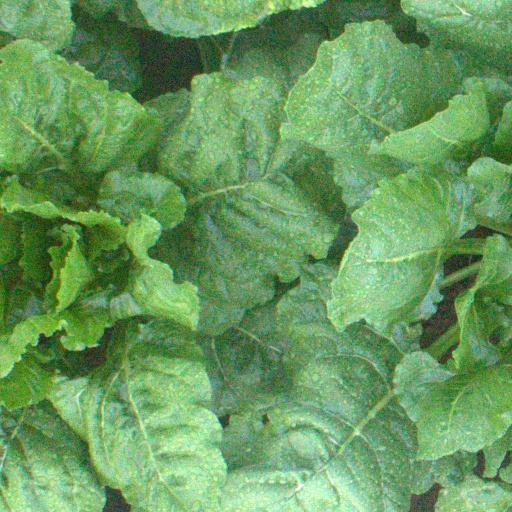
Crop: sugar beet